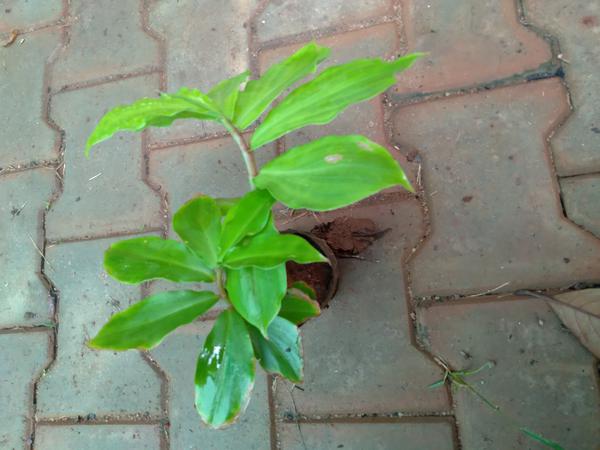
Plant: Insulin